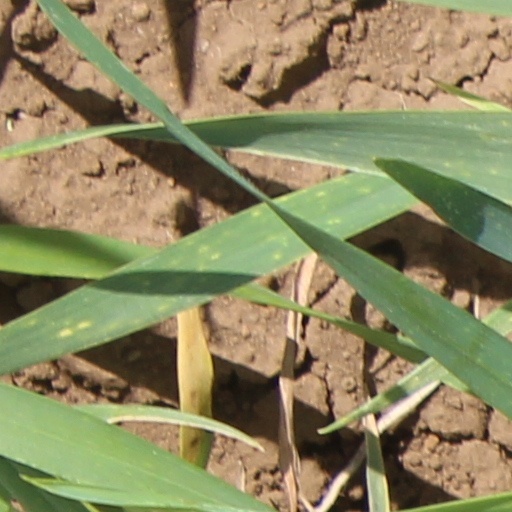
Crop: wheat